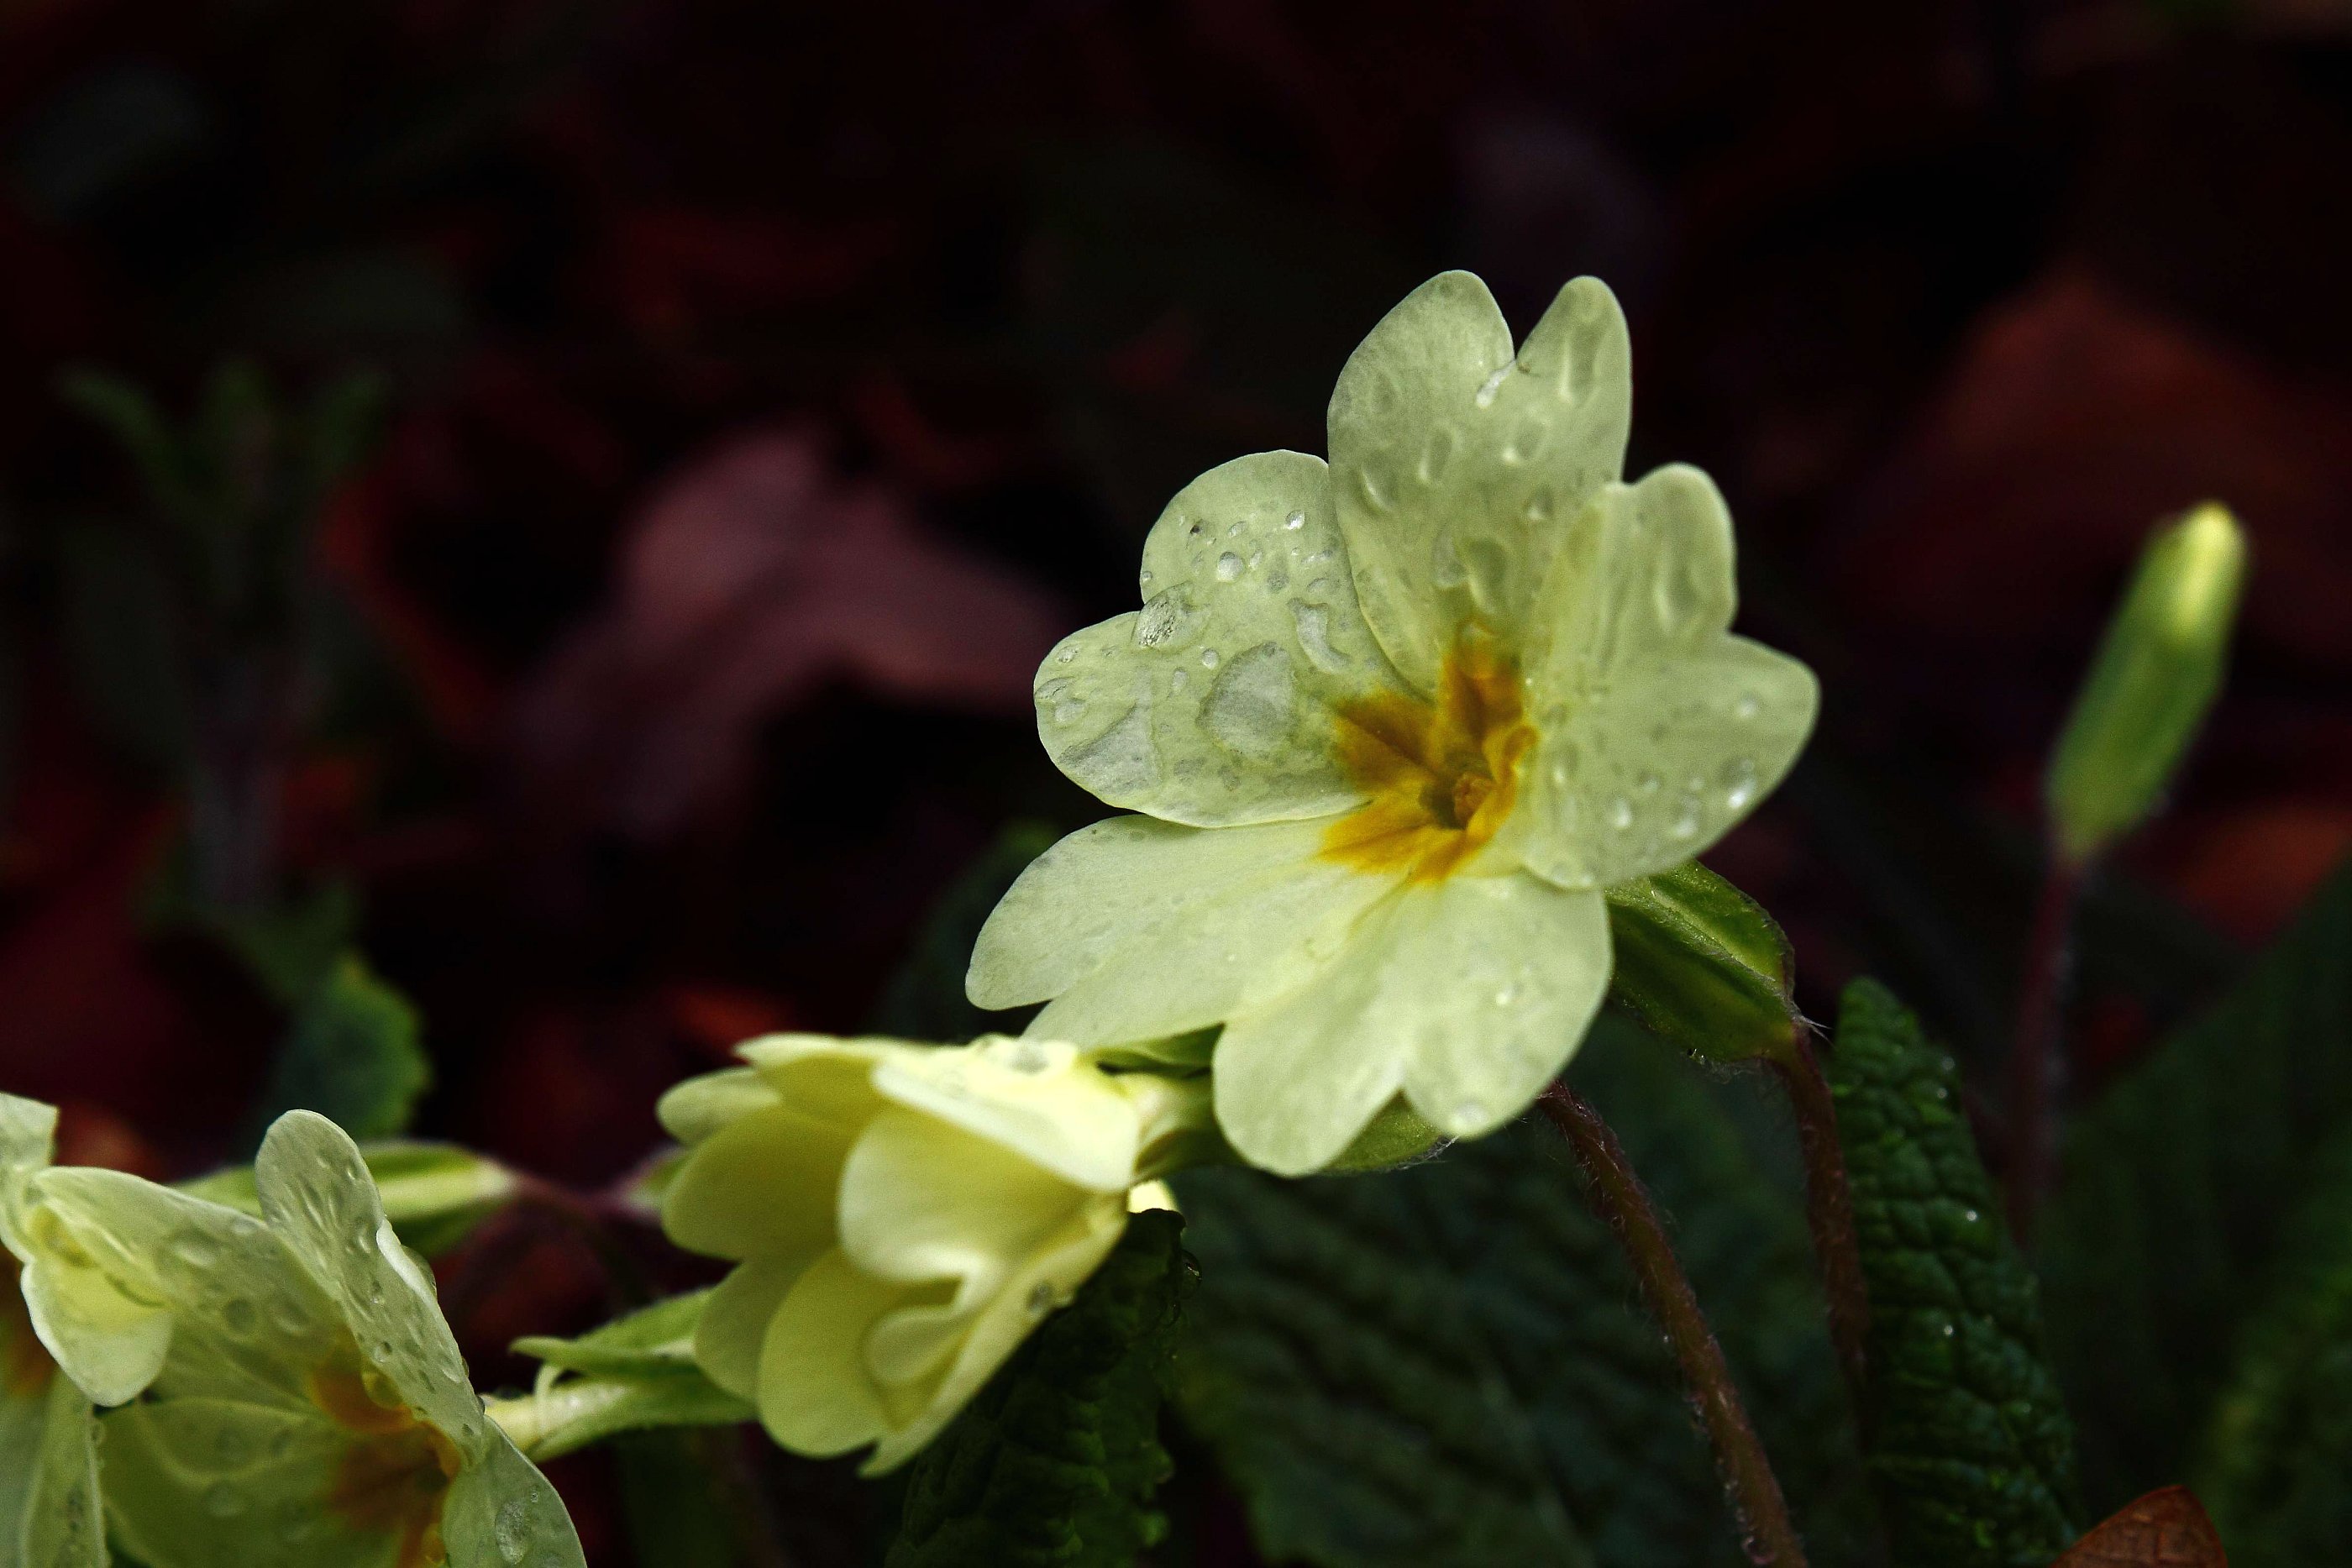
blossom, plant, leaf, flower, petal, green, botany, flora, wildflower, shrub, primula, ggl1, macro photography, flowering plant, land plant